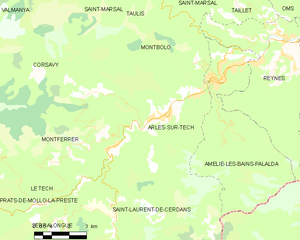
Carte des communes françaises
Arles-sur-Tech est une commune française située dans le département des Pyrénées-Orientales, en région Occitanie.